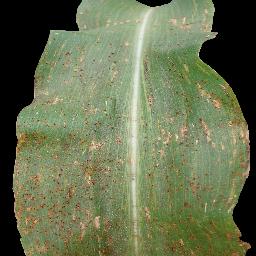
Label: Corn___Common_rust